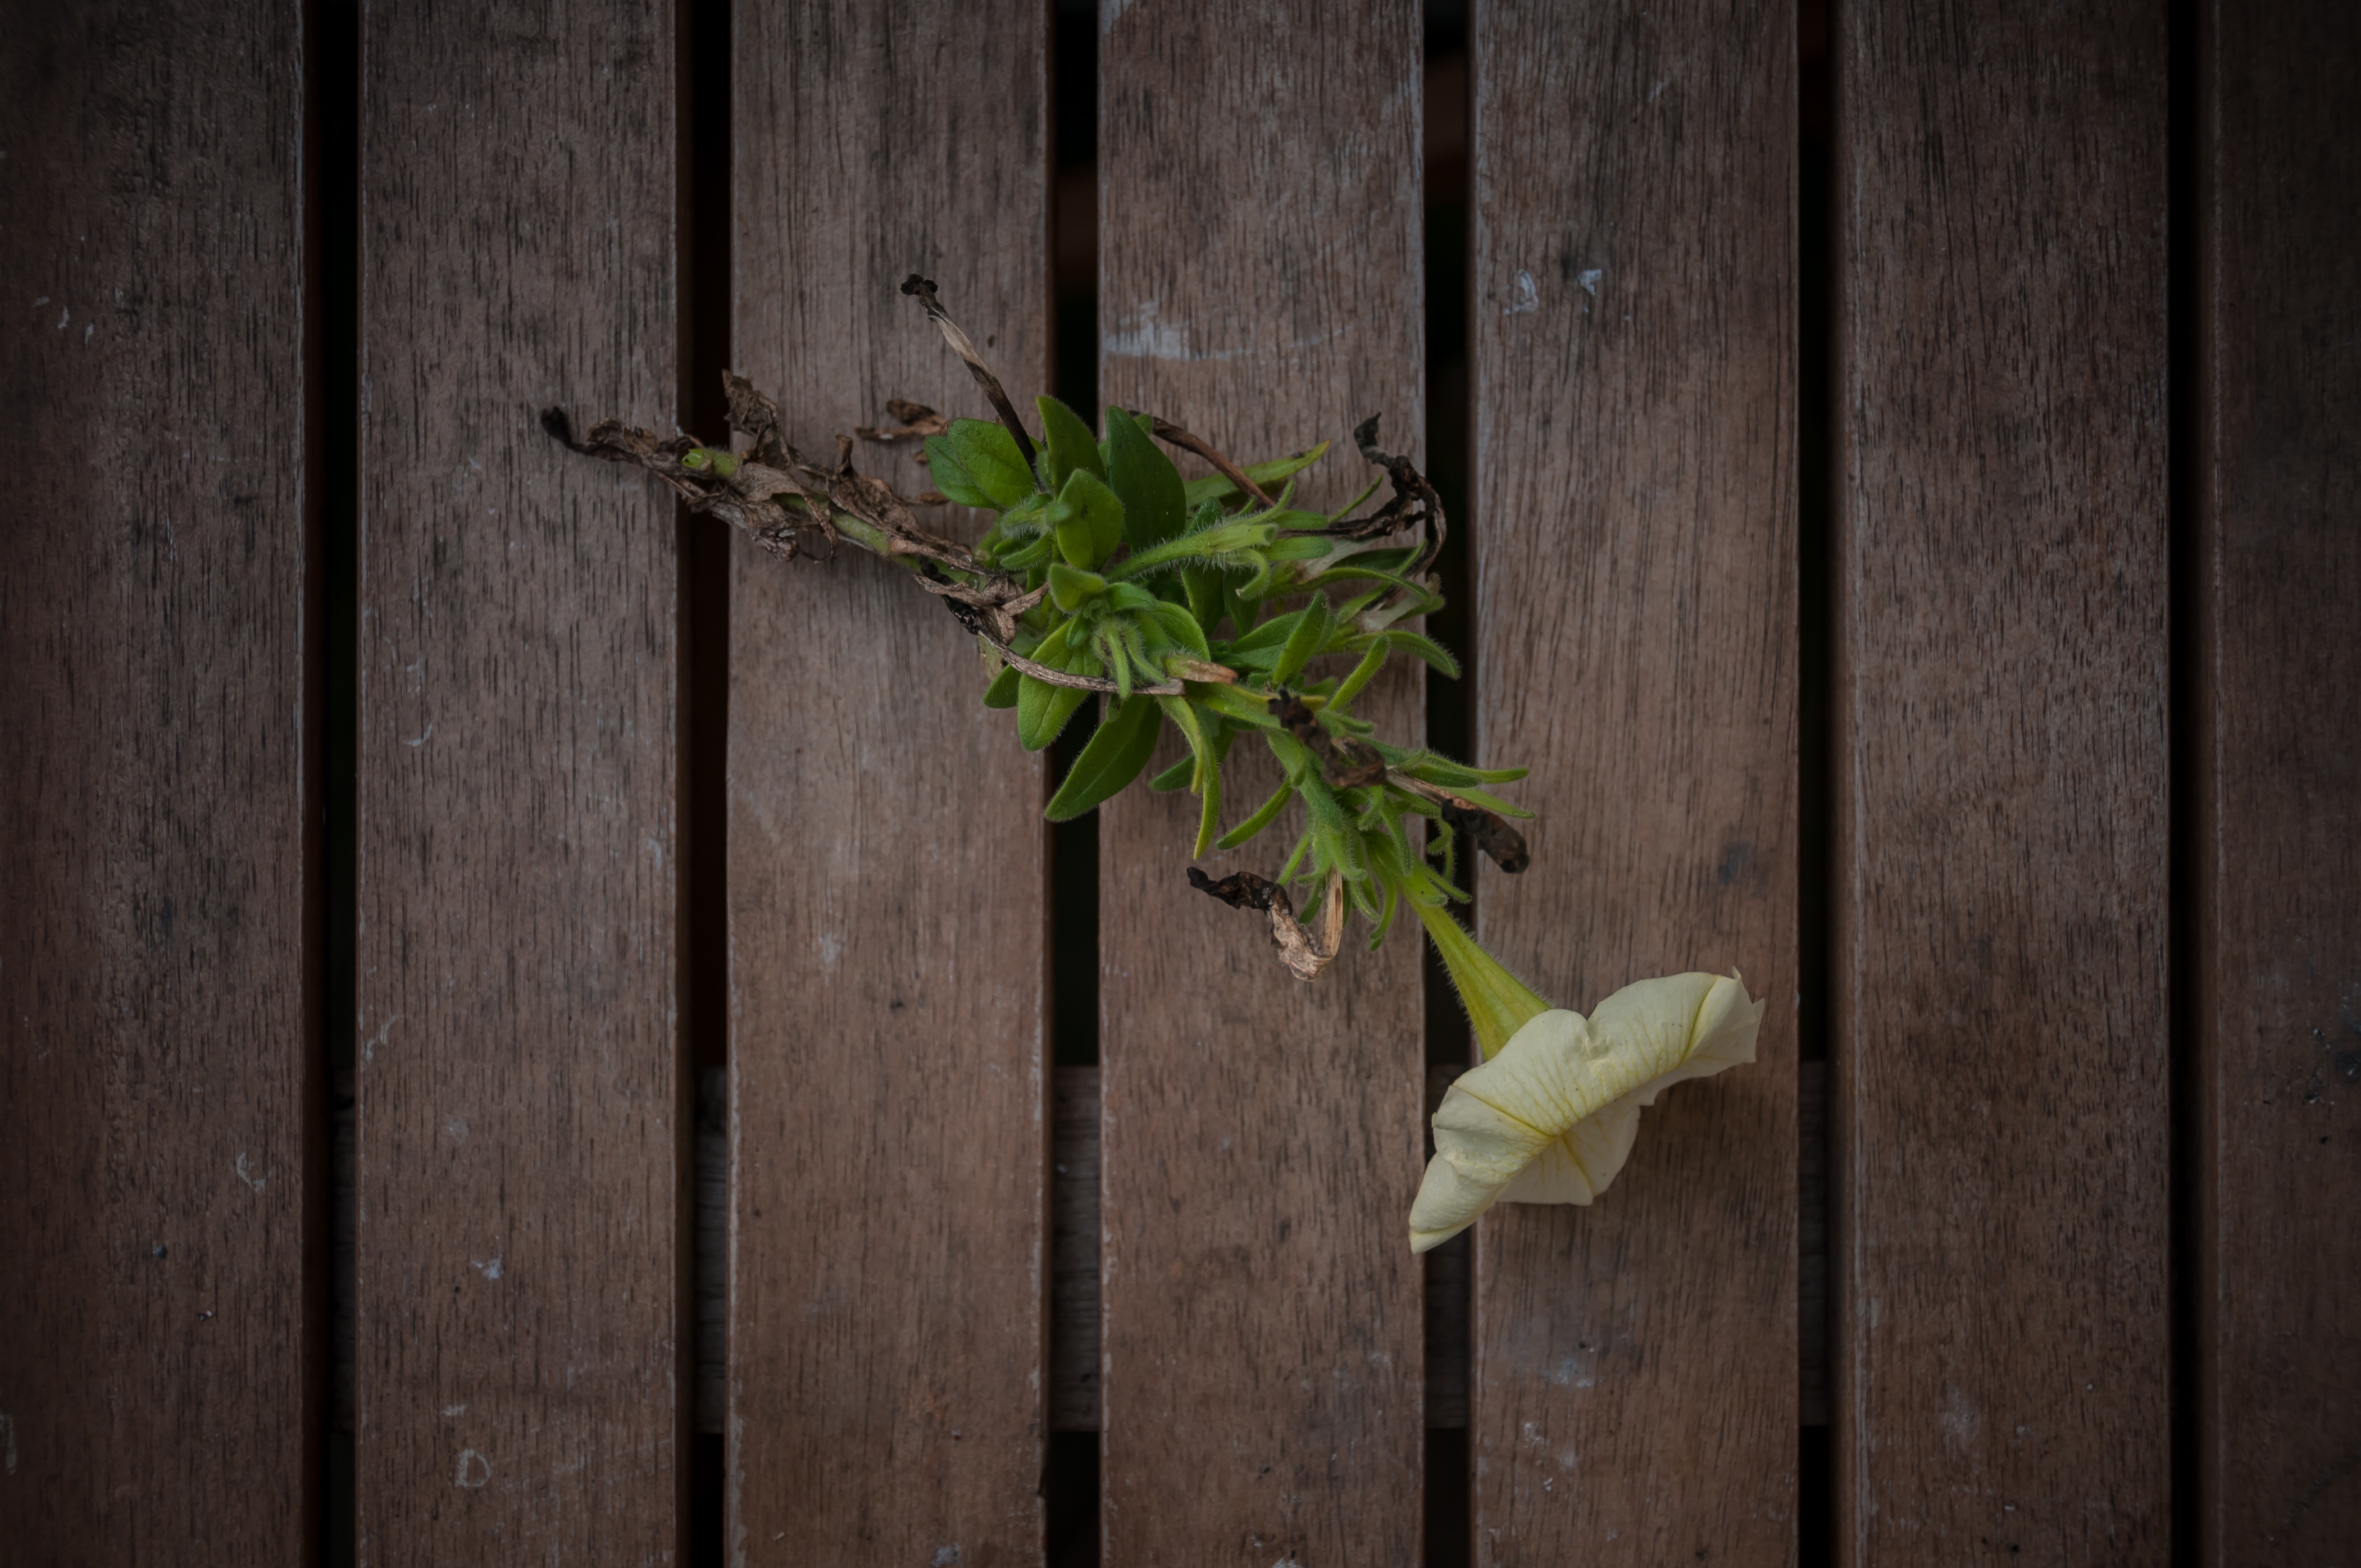
branch, plant, wood, leaf, flower, wall, green, plant stem